Jan Toorop

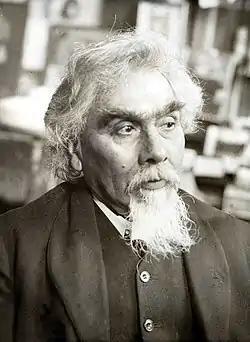
Toorop circa 1920–1923

Johannes Theodorus "Jan" Toorop (20 December 1858 – 3 March 1928) was a Dutch painter who worked in various styles, including Symbolism, Art Nouveau, and Pointillism. His early work was influenced by the Amsterdam Impressionism movement.